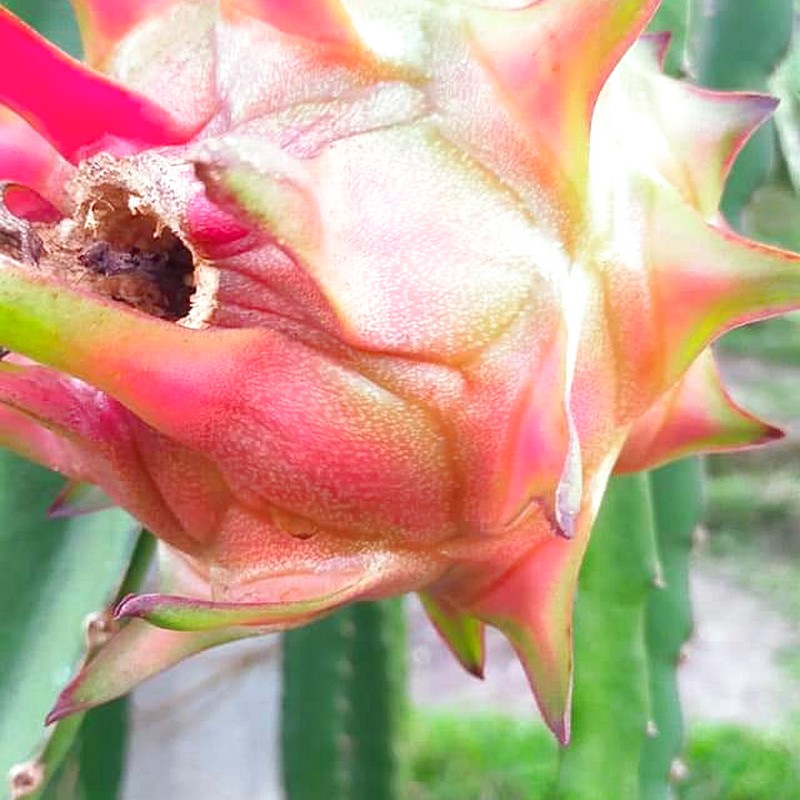
Label: Fresh Dragon Fruit